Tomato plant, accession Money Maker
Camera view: bottom (45 deg); turntable rotation: 60 degrees
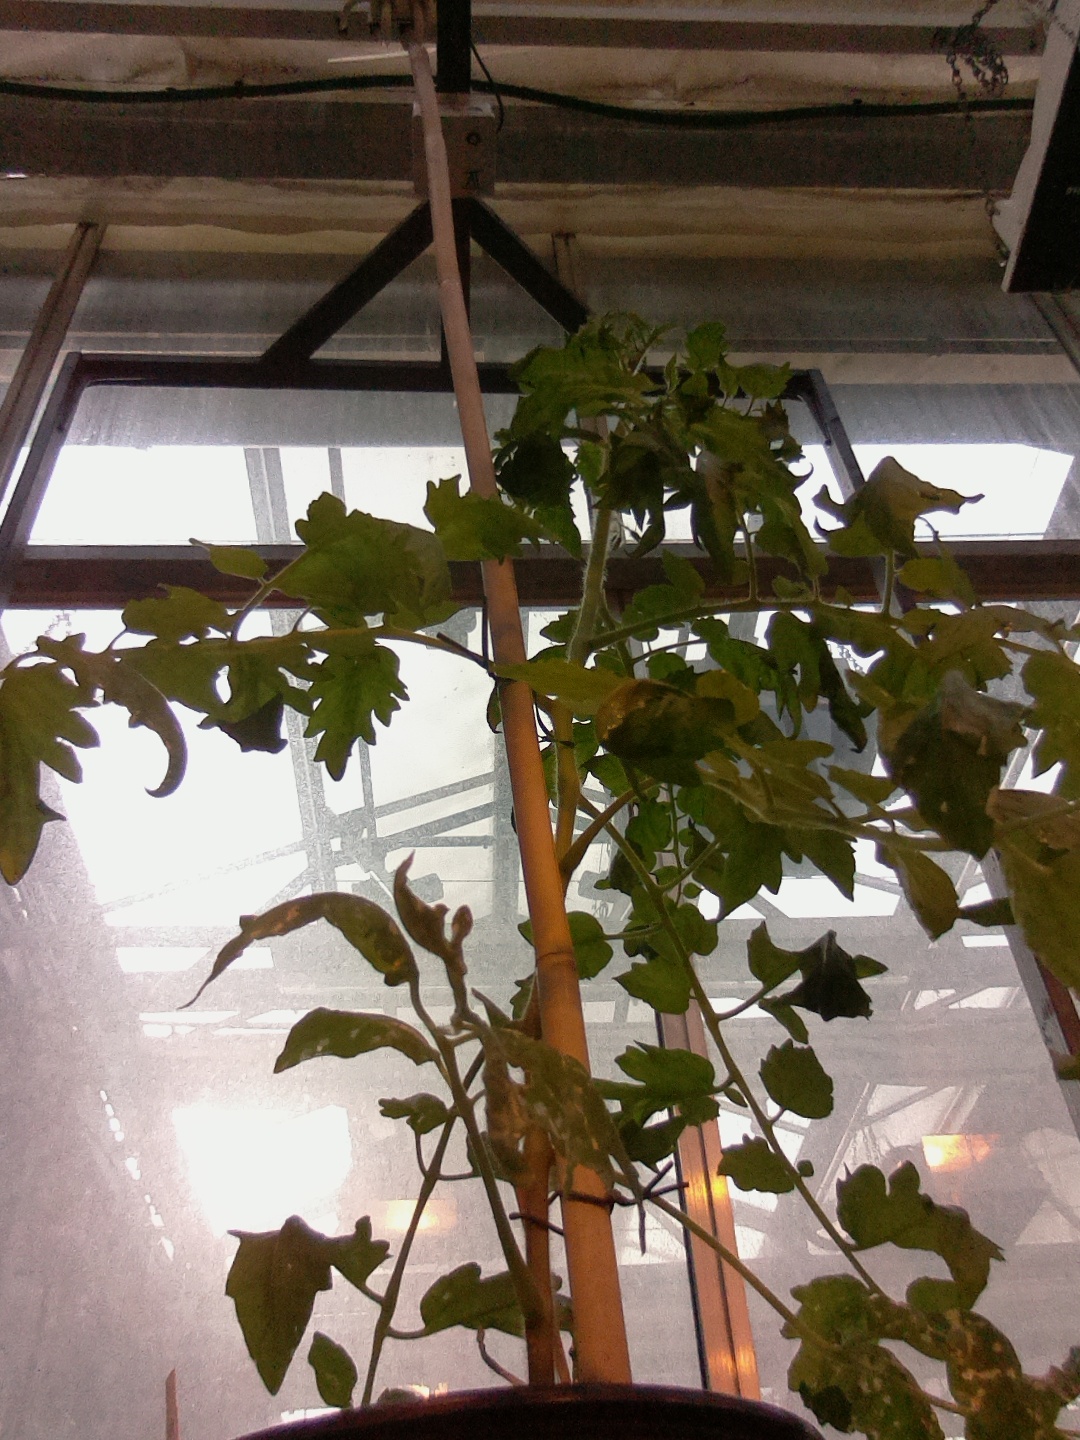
BBCH growth stage 60: First flowers open